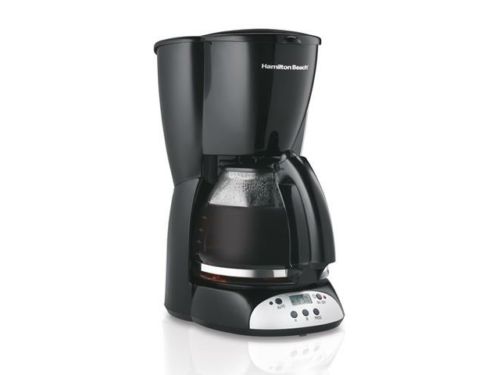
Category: coffee maker